Dundas Street

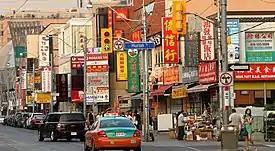
Dundas Street traveling through Chinatown in Toronto

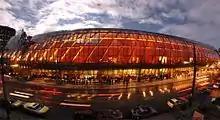

Immigrant communities have sprung up along the route of Dundas Street within Toronto, with most still retaining elements of their original character. Kensington Market was home to Toronto's first Jewish community; Spadina's Chinatown is still the city's largest downtown Asian ethnic enclave; Brockton Village became a west-end destination for the immigrant Irish community in the mid-19th century. This district was later settled by emigrants from Portugal and Brazil and bears the name "Rua Açores". The Junction attracted many immigrant labourers from Ireland, Britain, and Southern and Eastern Europe due to its proximity to railways and heavy industry, such as meatpacking, which sprouted up there in the late 19th century.